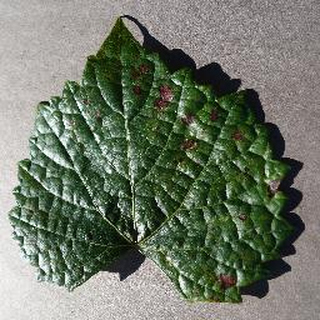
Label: grape_esca_black_measles